Food and sexuality

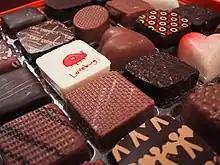
Chocolates are a traditional gift for Valentine's Day.

The movies "Tampopo", "9½ Weeks", "Chocolat", "Like Water for Chocolate", "Eat Drink Man Woman", and "Babette's Feast" are among those exploring the relationship. The film "Tom Jones" contains a notable eating scene.